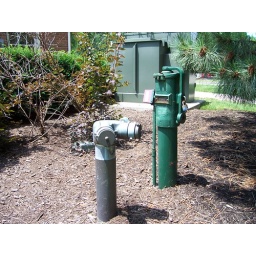
A green gauge/pump thing and an auto sprinkler in Worthington, Ohio.